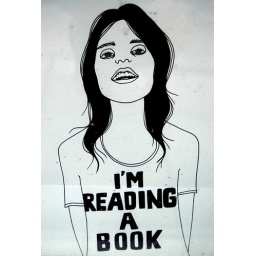
Poster in the window of a publishing house in Stockholm.